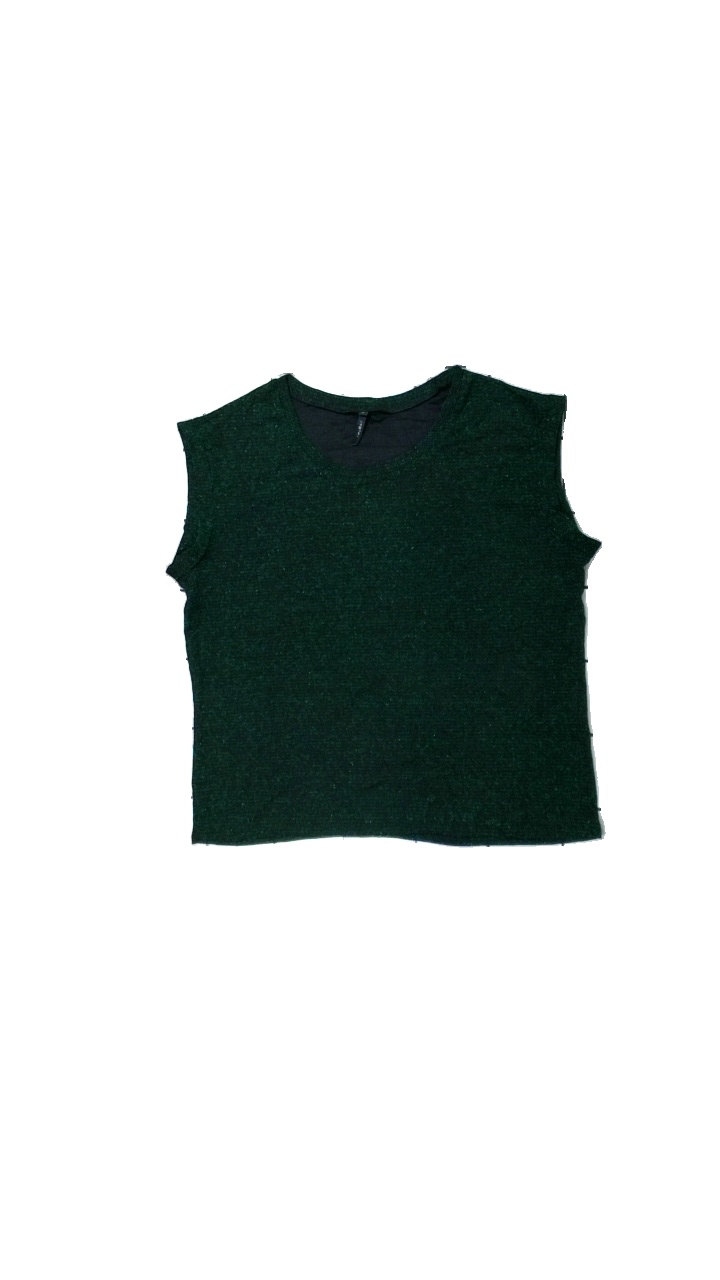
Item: Top (Ladies)
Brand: Jyothi
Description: Black top with green metal threads in a zig-zag pattern from Jyothi, size XL. Okay condition.
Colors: Green, Black
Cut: Regular, C-collar
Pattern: Other
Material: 100% nylo
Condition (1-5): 3
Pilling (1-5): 5
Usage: Reuse
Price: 50-100